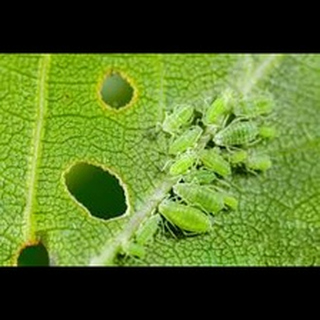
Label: wheat_aphid